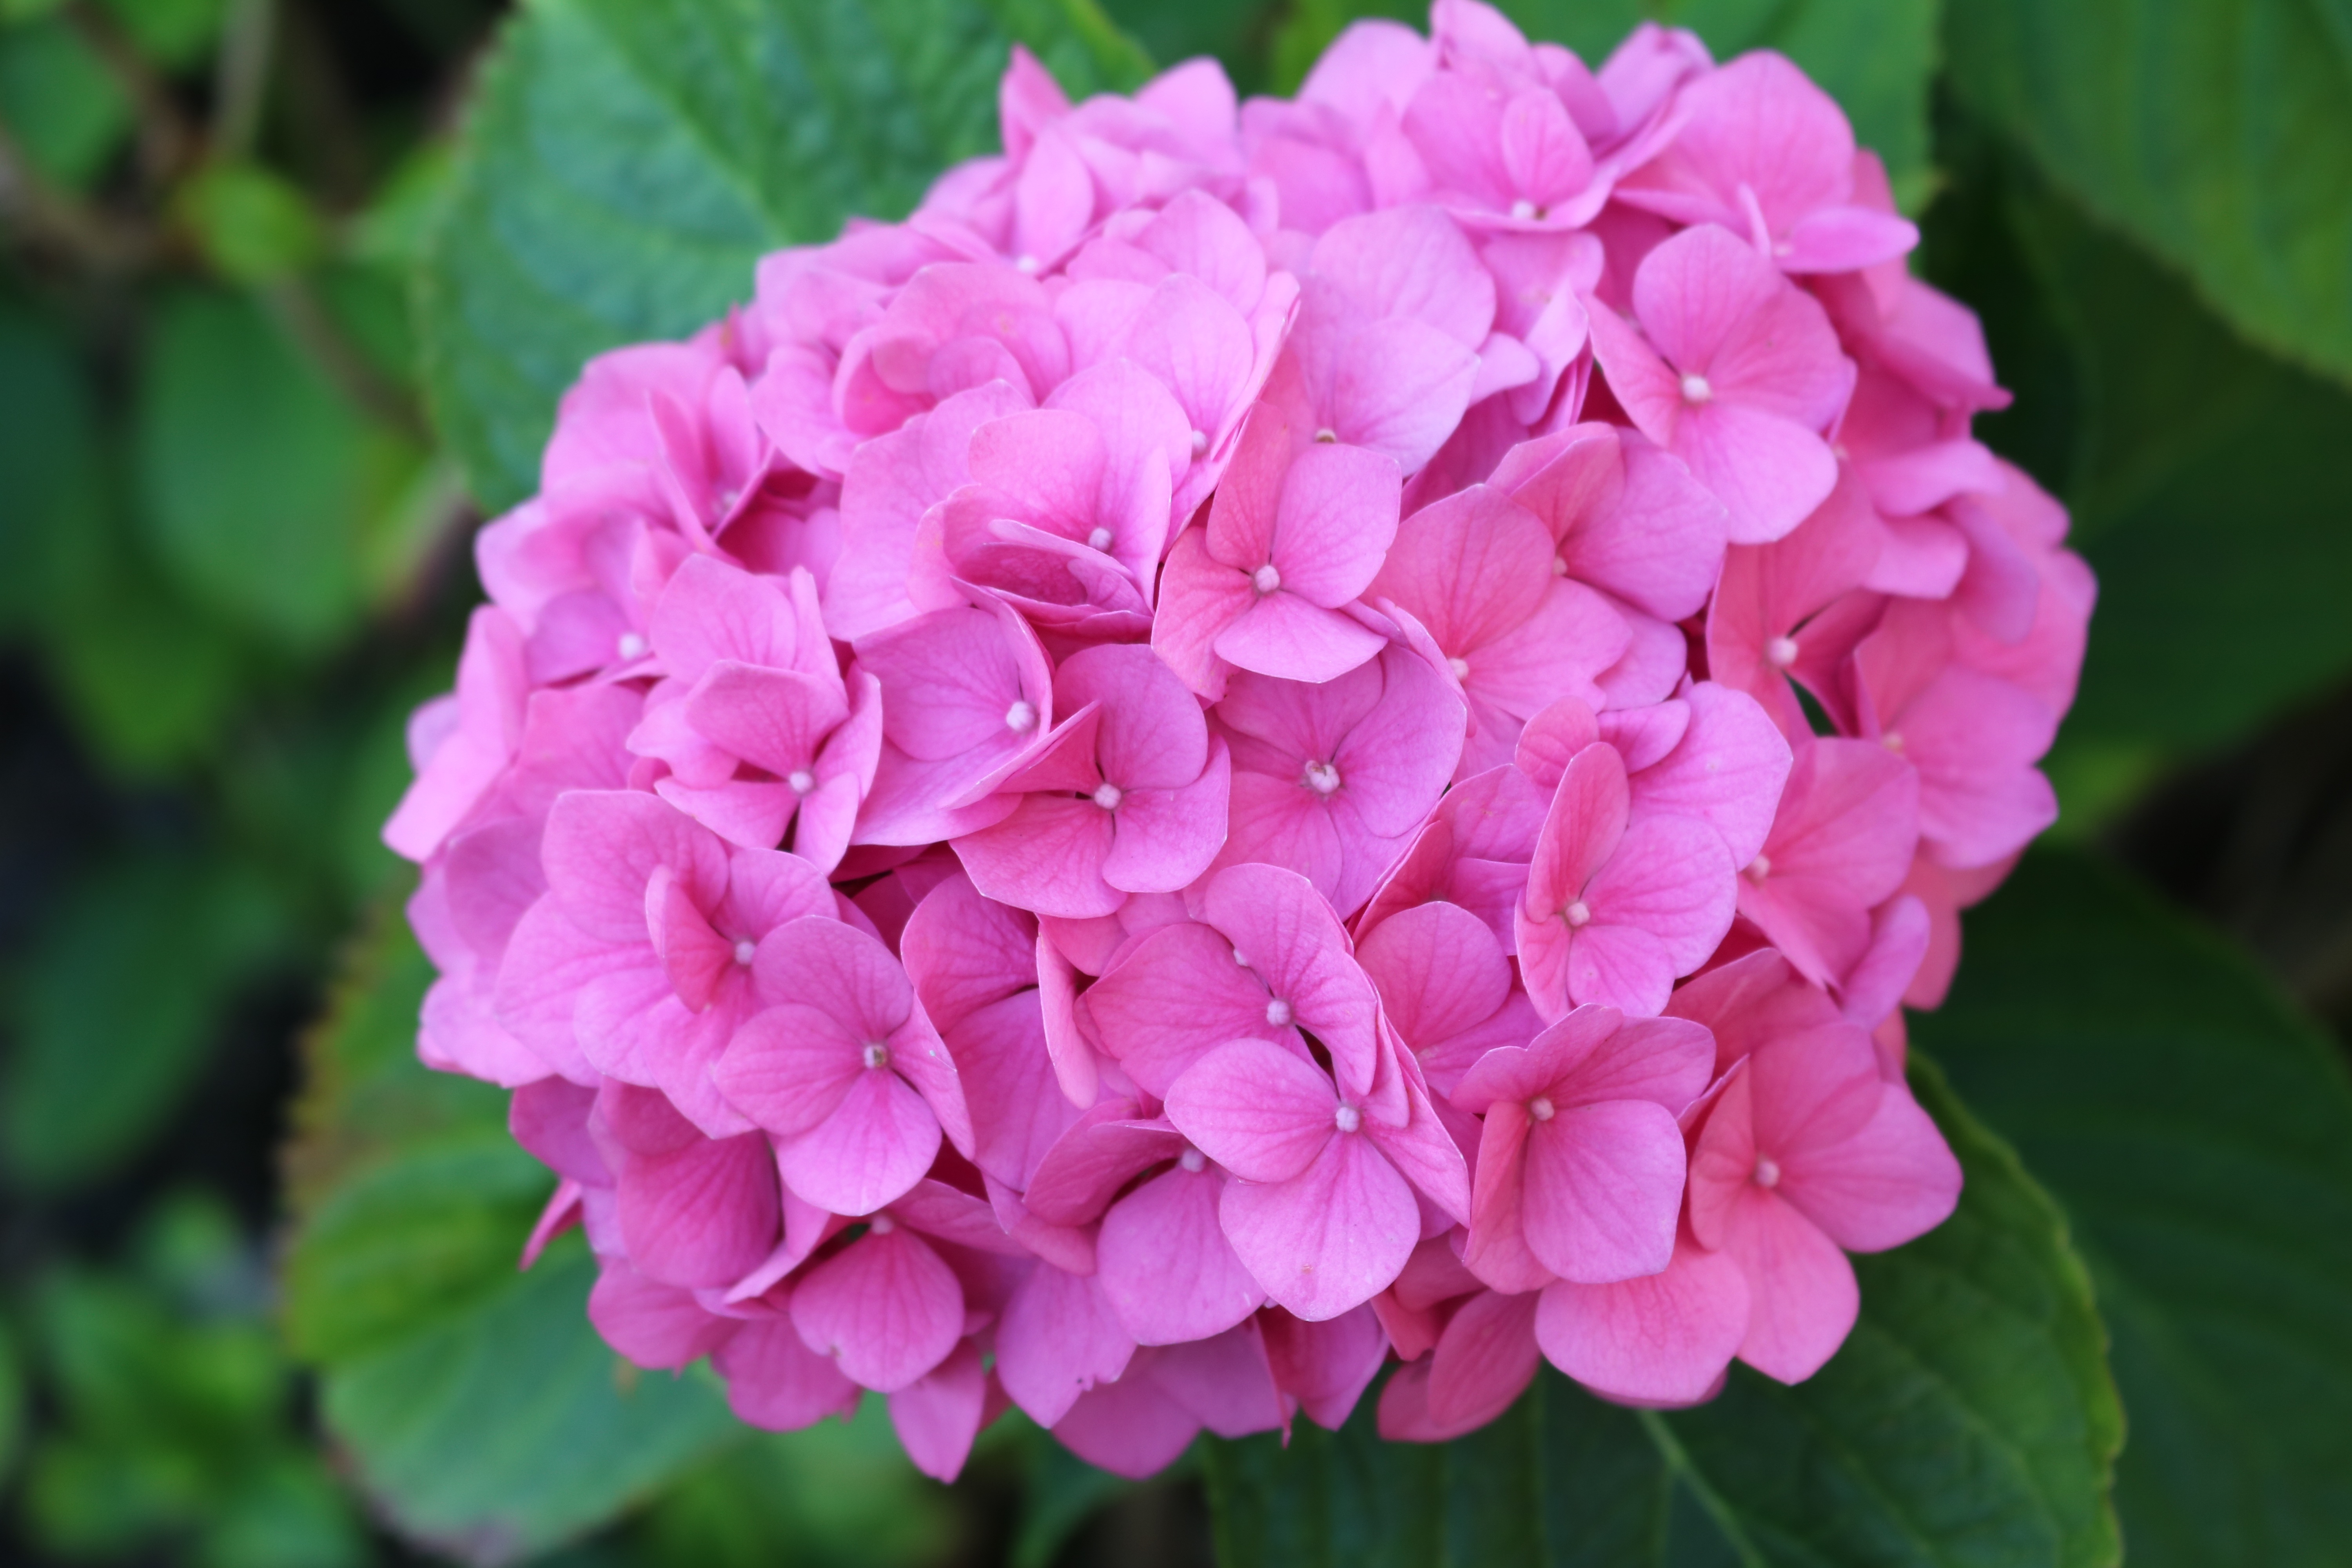
nature, plant, flower, petal, garden, pink, hydrangea, flowers, shrub, flowering plant, hydrangeaceae, cornales, annual plant, land plant